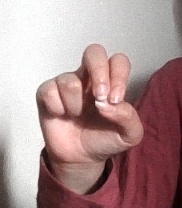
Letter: gaaf